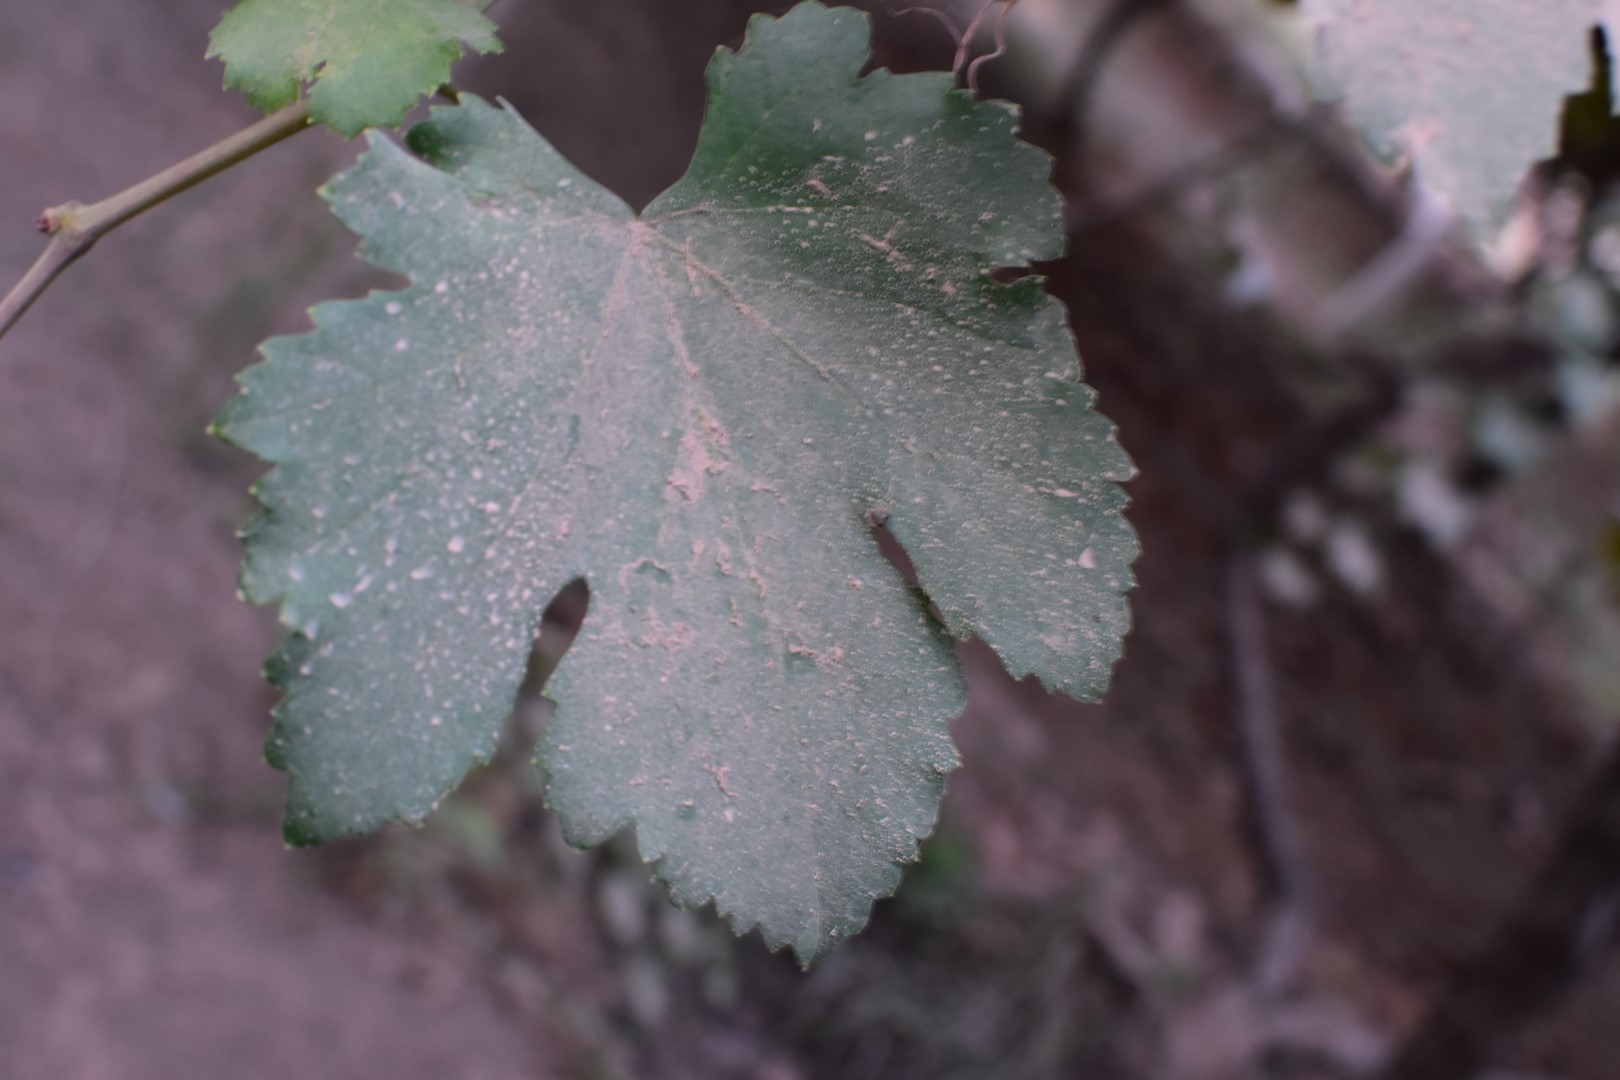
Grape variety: Kamali